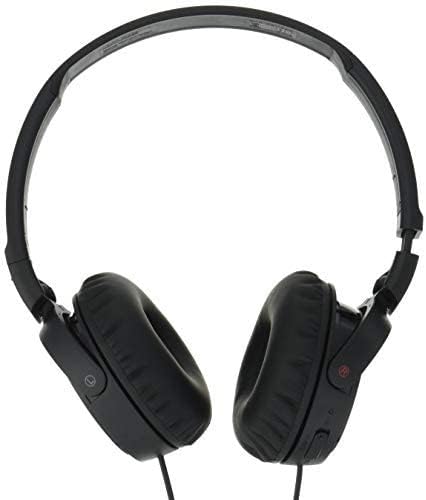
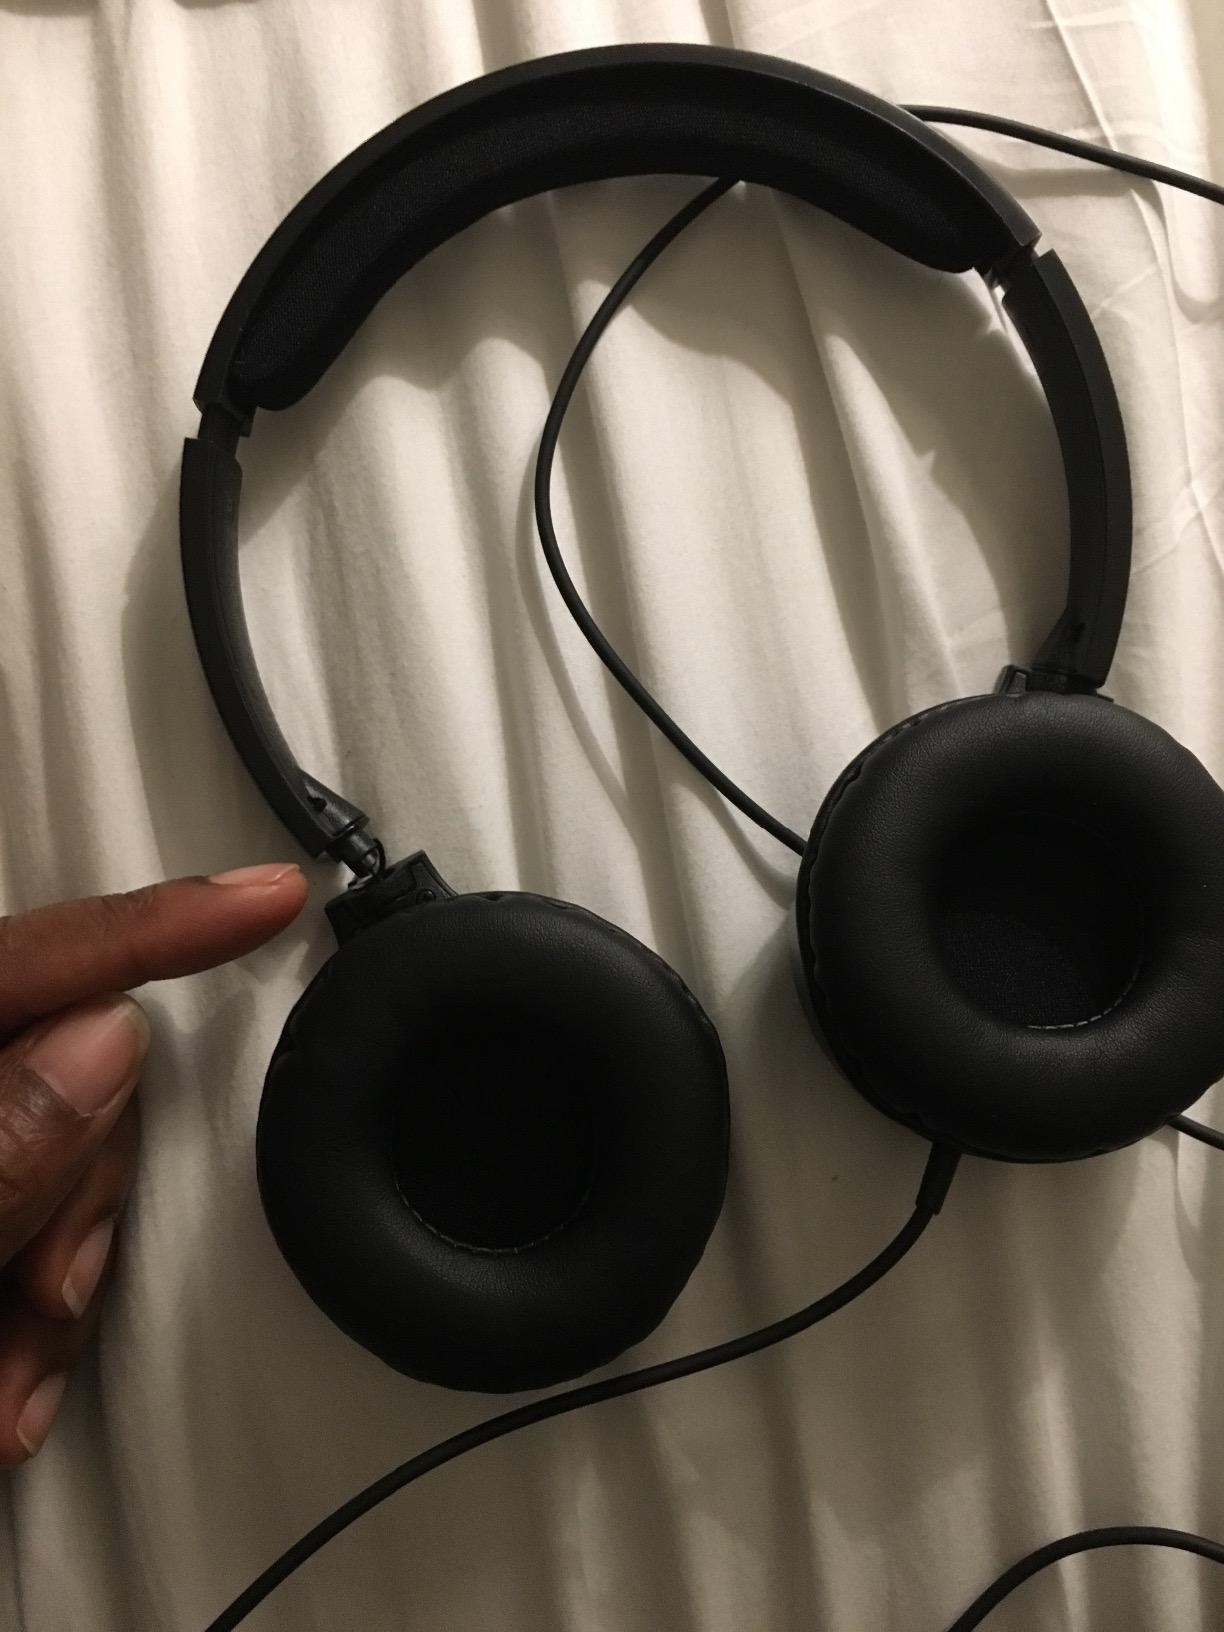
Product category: headphones
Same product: no